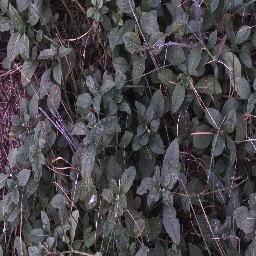
Label: negative